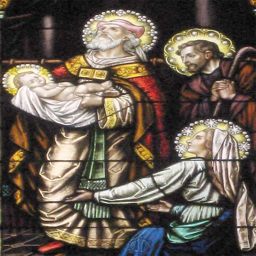
holiday is depicted in stained glass